Hot milk cake

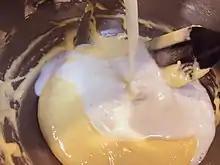
Hot milk cake batter being prepared

Eggs are creamed with sugar, then flour is added. The milk is heated with butter until the butter has melted. This hot milk–butter mixture is poured into the batter all at once, and the batter is mixed until it cools. The heat begins cooking the eggs while the cake it being mixed.